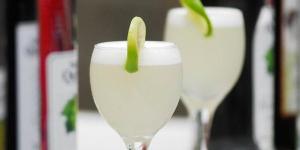
pisco colado